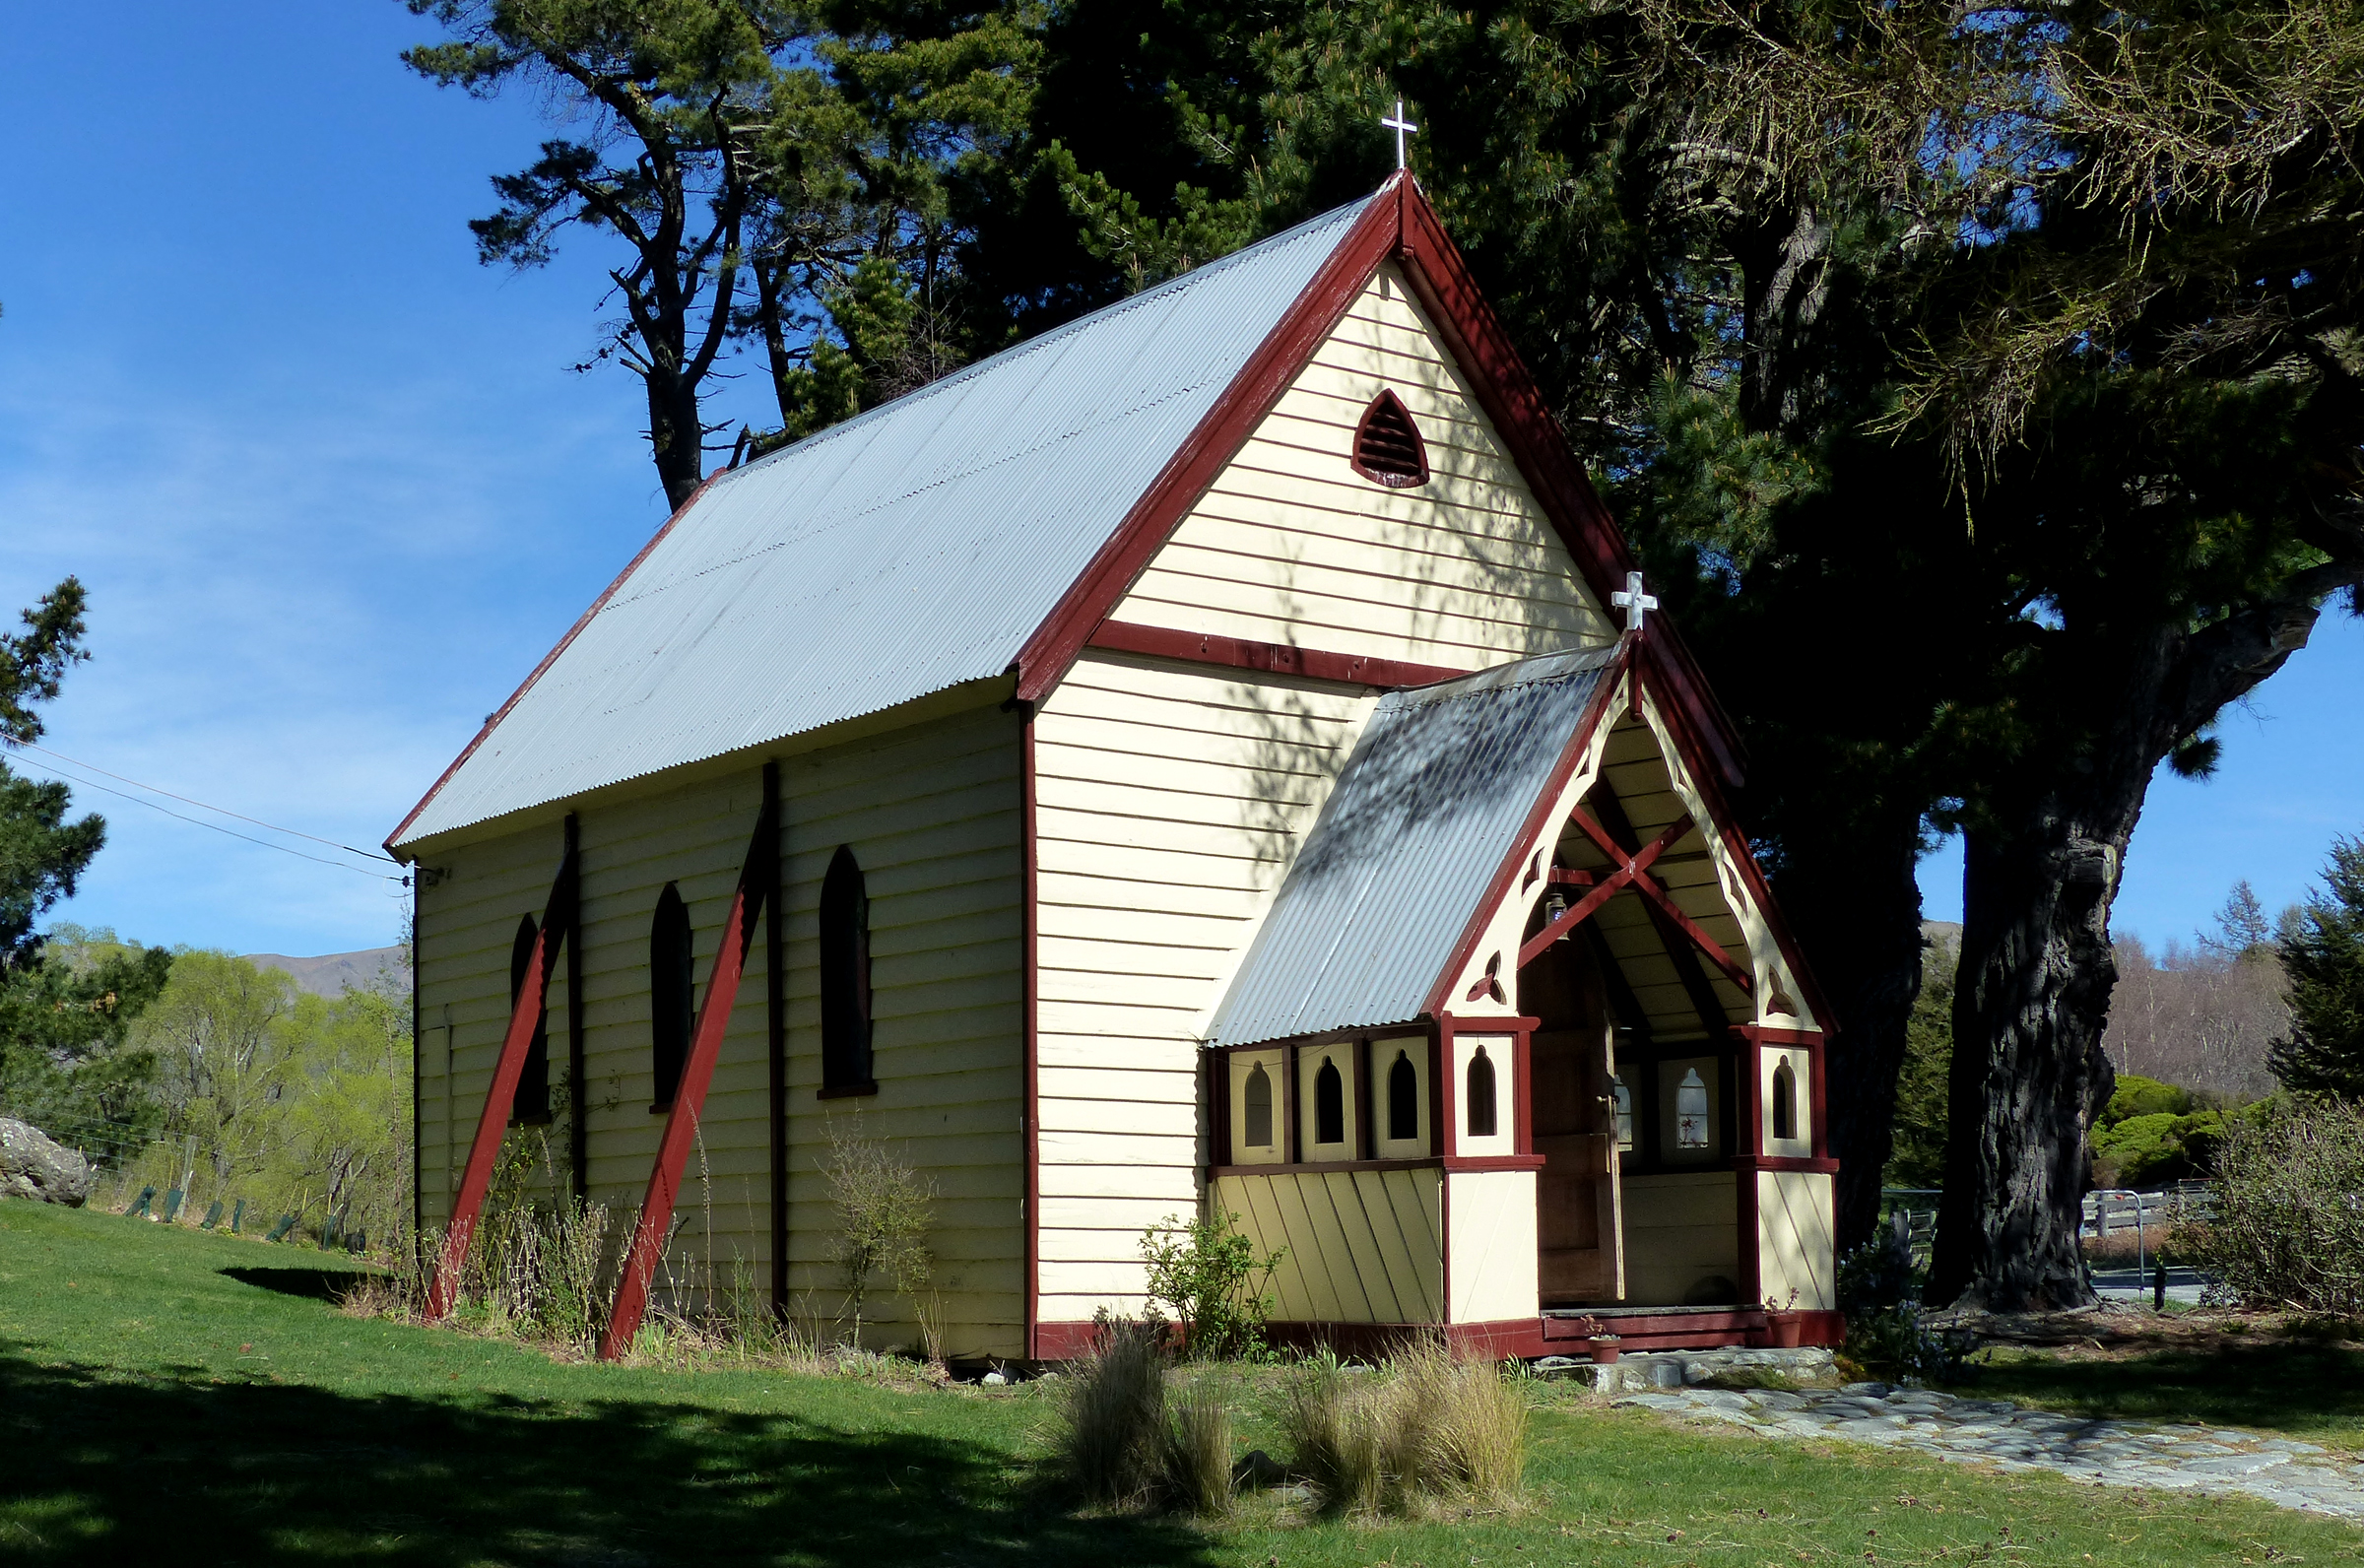
farm, house, building, barn, home, cottage, church, chapel, place of worship, farmhouse, churches, estate, holyplaces, placesofworship, religon, panasonicdmcfz200, burkespassnz, stpatricksburkespass, rural area